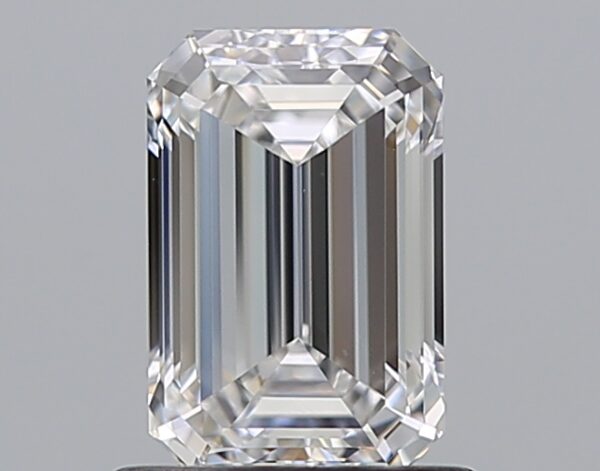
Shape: emerald
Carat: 1
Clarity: VVS2
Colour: D
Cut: EX
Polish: EX
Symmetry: EX
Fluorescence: M
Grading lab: GIA
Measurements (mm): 6.98 x 4.61 x 3.15